Question: Please indicate a possible affordance area of baseball bat that can be used for hitting
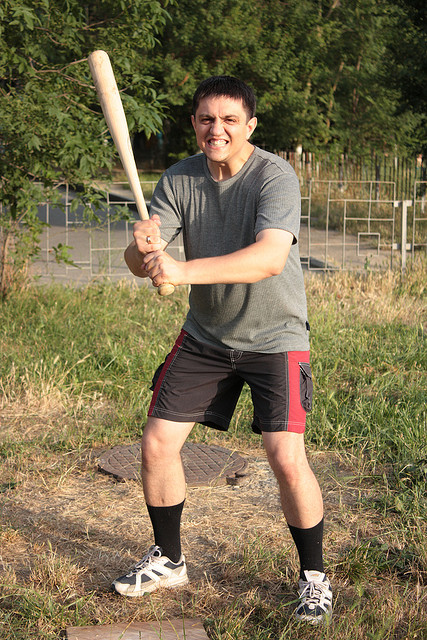
Answer: [84, 50.5, 134, 157.5]